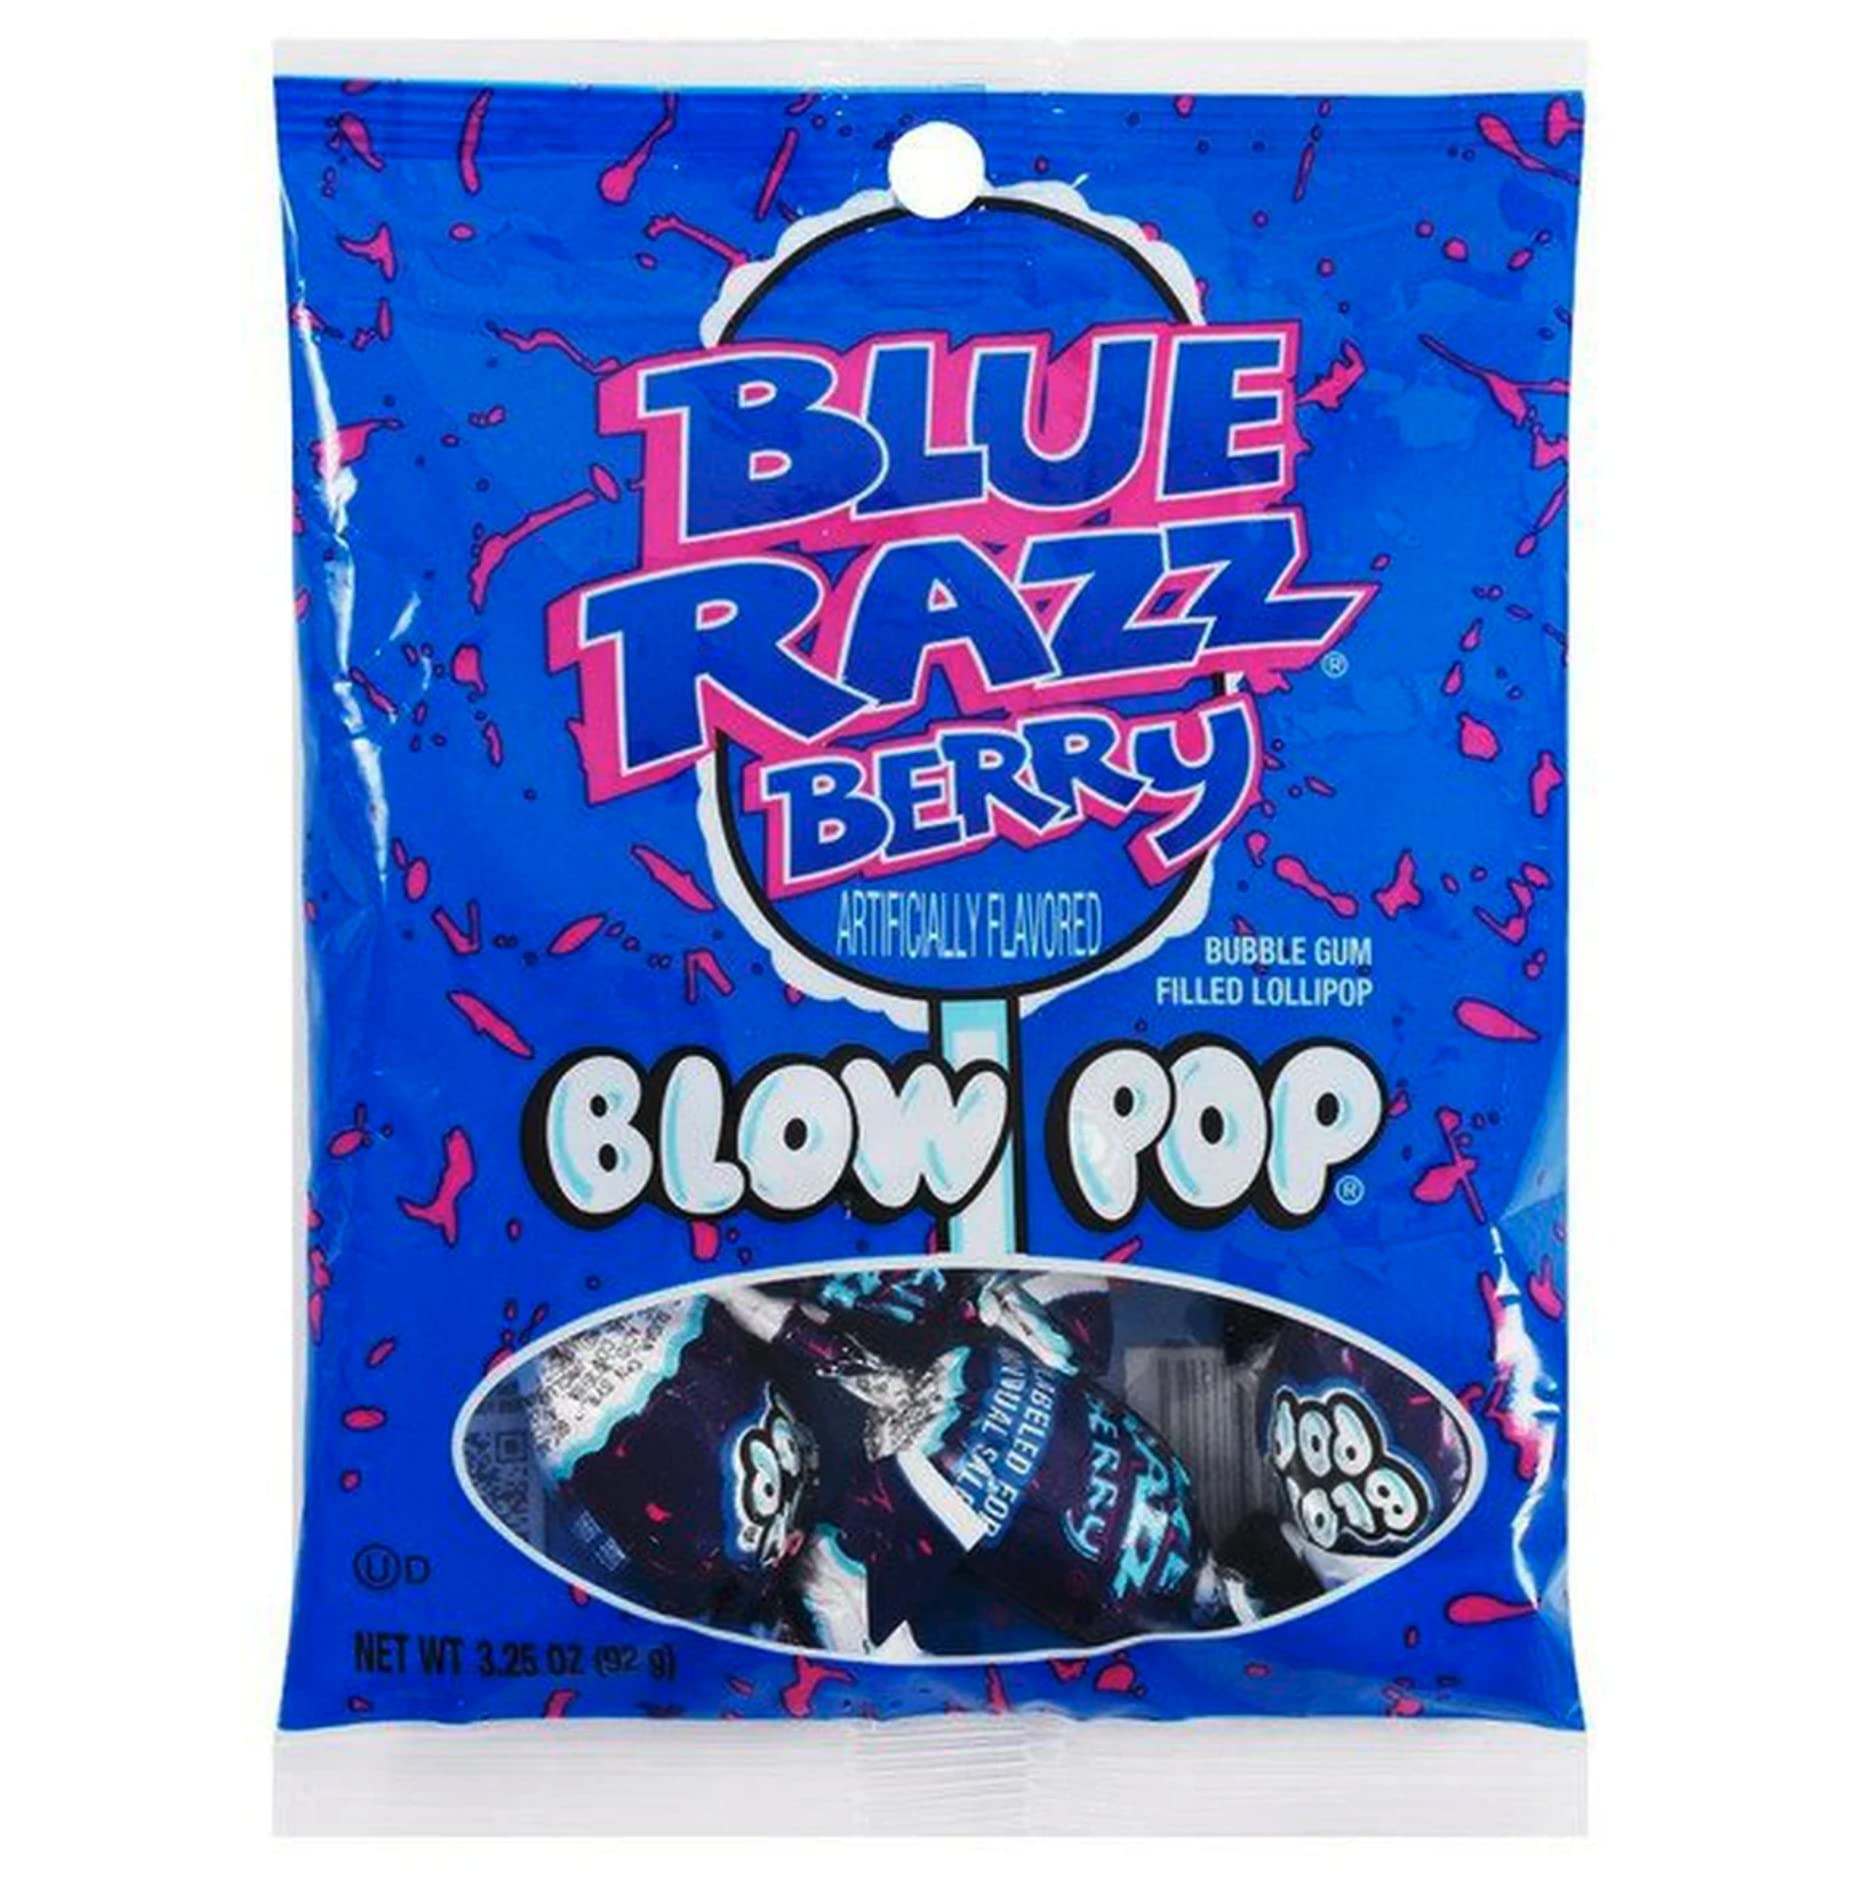
Item Name: Blow Pop Charms Blow Pop Blue Razzberry Lollipop
Bullet Point 1: brand: BLOW POP
Bullet Point 2: Charms Blow Pop Blue Razzberry Lollipop
Product Description: brand: BLOW POP Charms Blow Pop Blue Razzberry Lollipop
Value: 3.25
Unit: Ounce

Price: 8.98